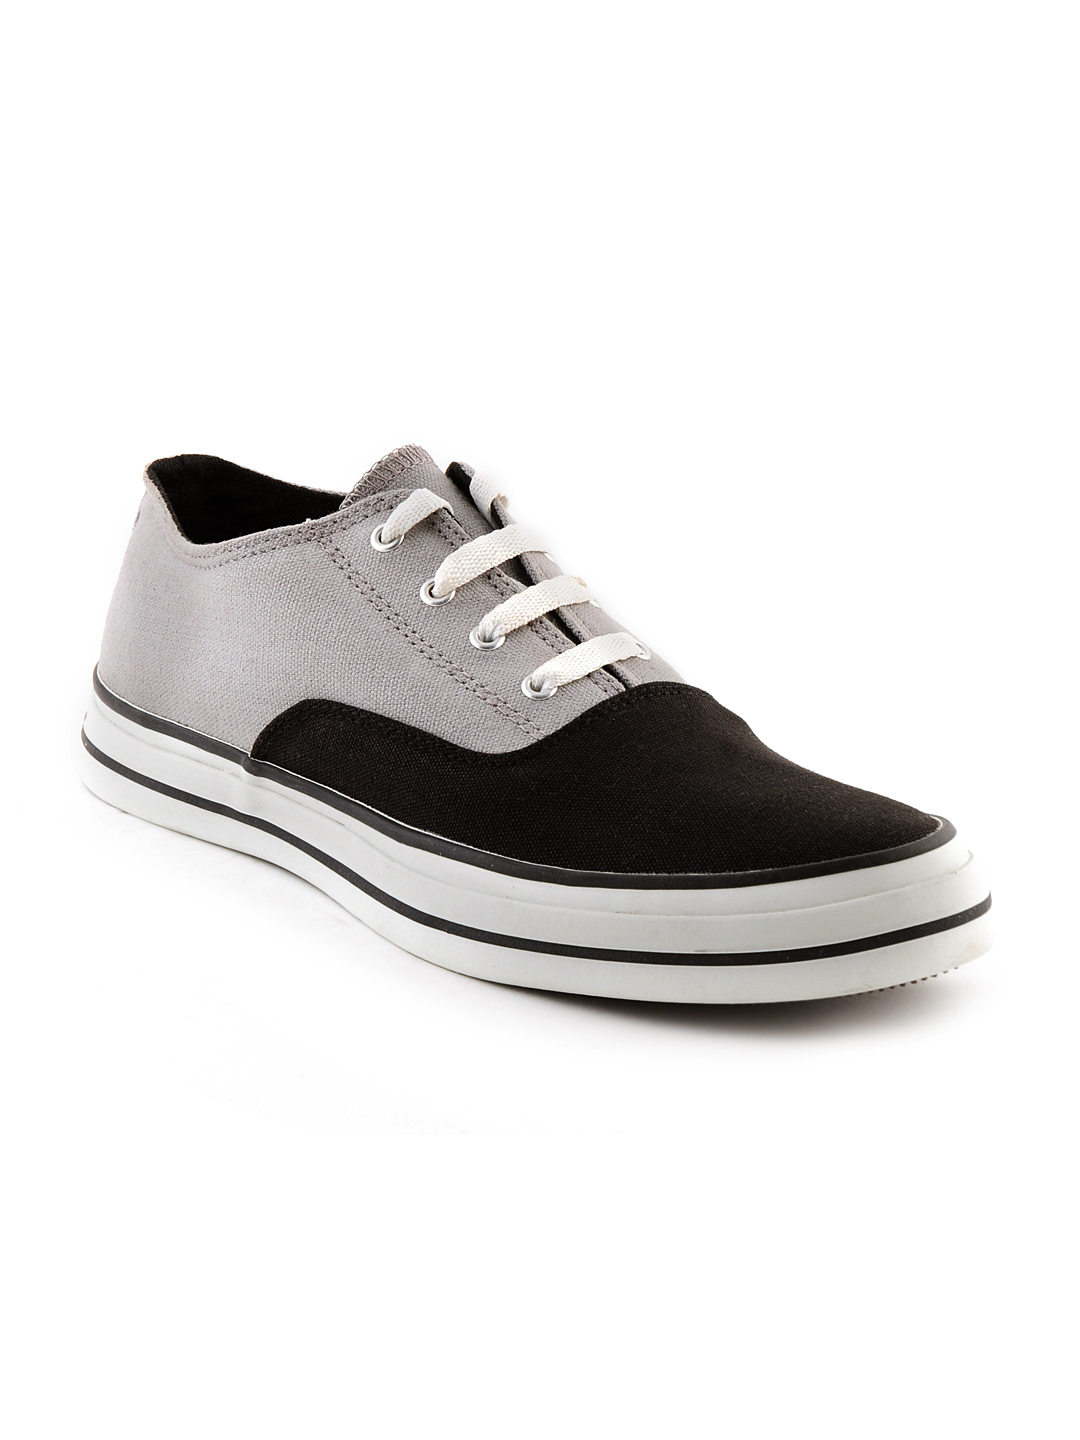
Converse Unisex Contrast Oxford Black Casual Shoes
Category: Footwear / Shoes / Casual Shoes
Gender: Unisex
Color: Black
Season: Fall 2013
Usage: Casual